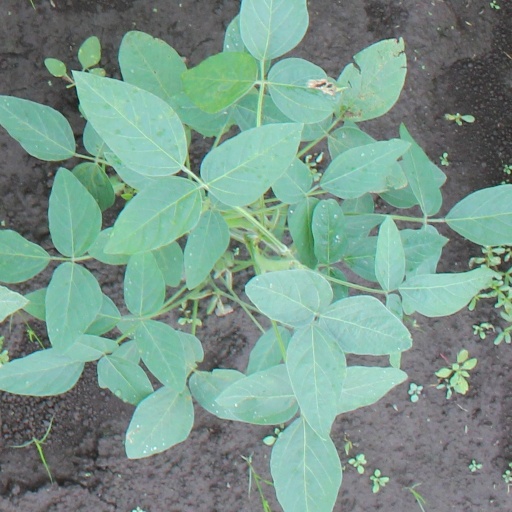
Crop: soybean